Sapporo Grand Hotel

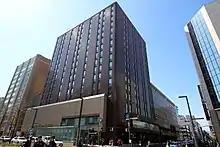
The "Sapporo Grand Hotel"

The Sapporo Grand Hotel is an historic hotel in the Chūō district of Sapporo, Japan.